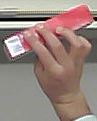
Product: colgate_toothpaste